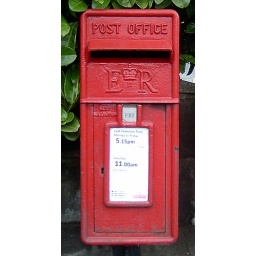
An &amp;quot;E2R&amp;quot; wall post box on Main Road, Ketley Bank, Telford, near the Stafford Arms publc house. Dec 2008